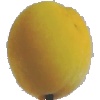
Label: Peach 2